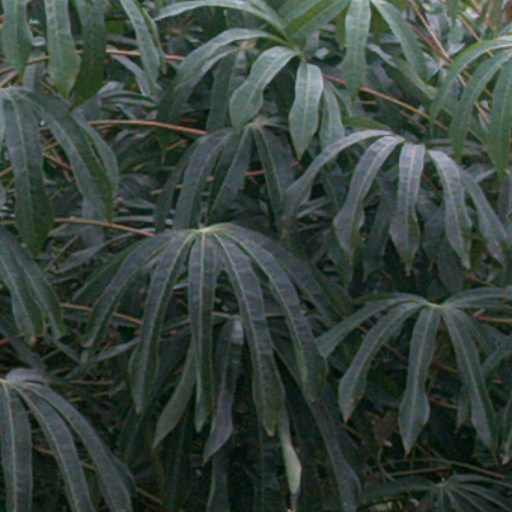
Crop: cassava